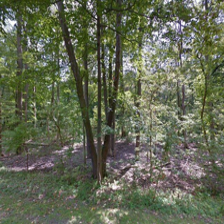
Label: streetView